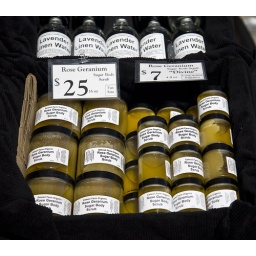
Shots around Farmer's market at the Ferry building on Embarcadero.